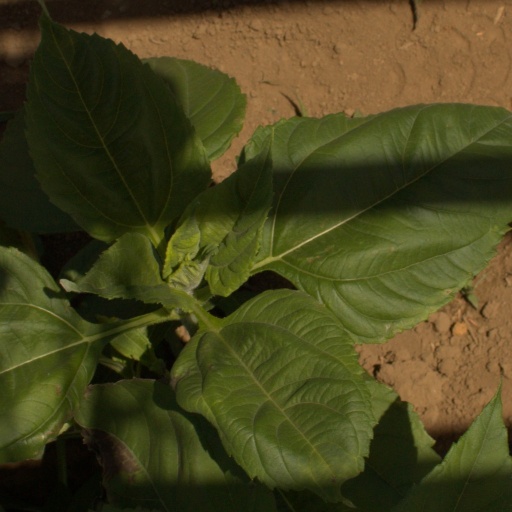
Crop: Jerusalem artichoke